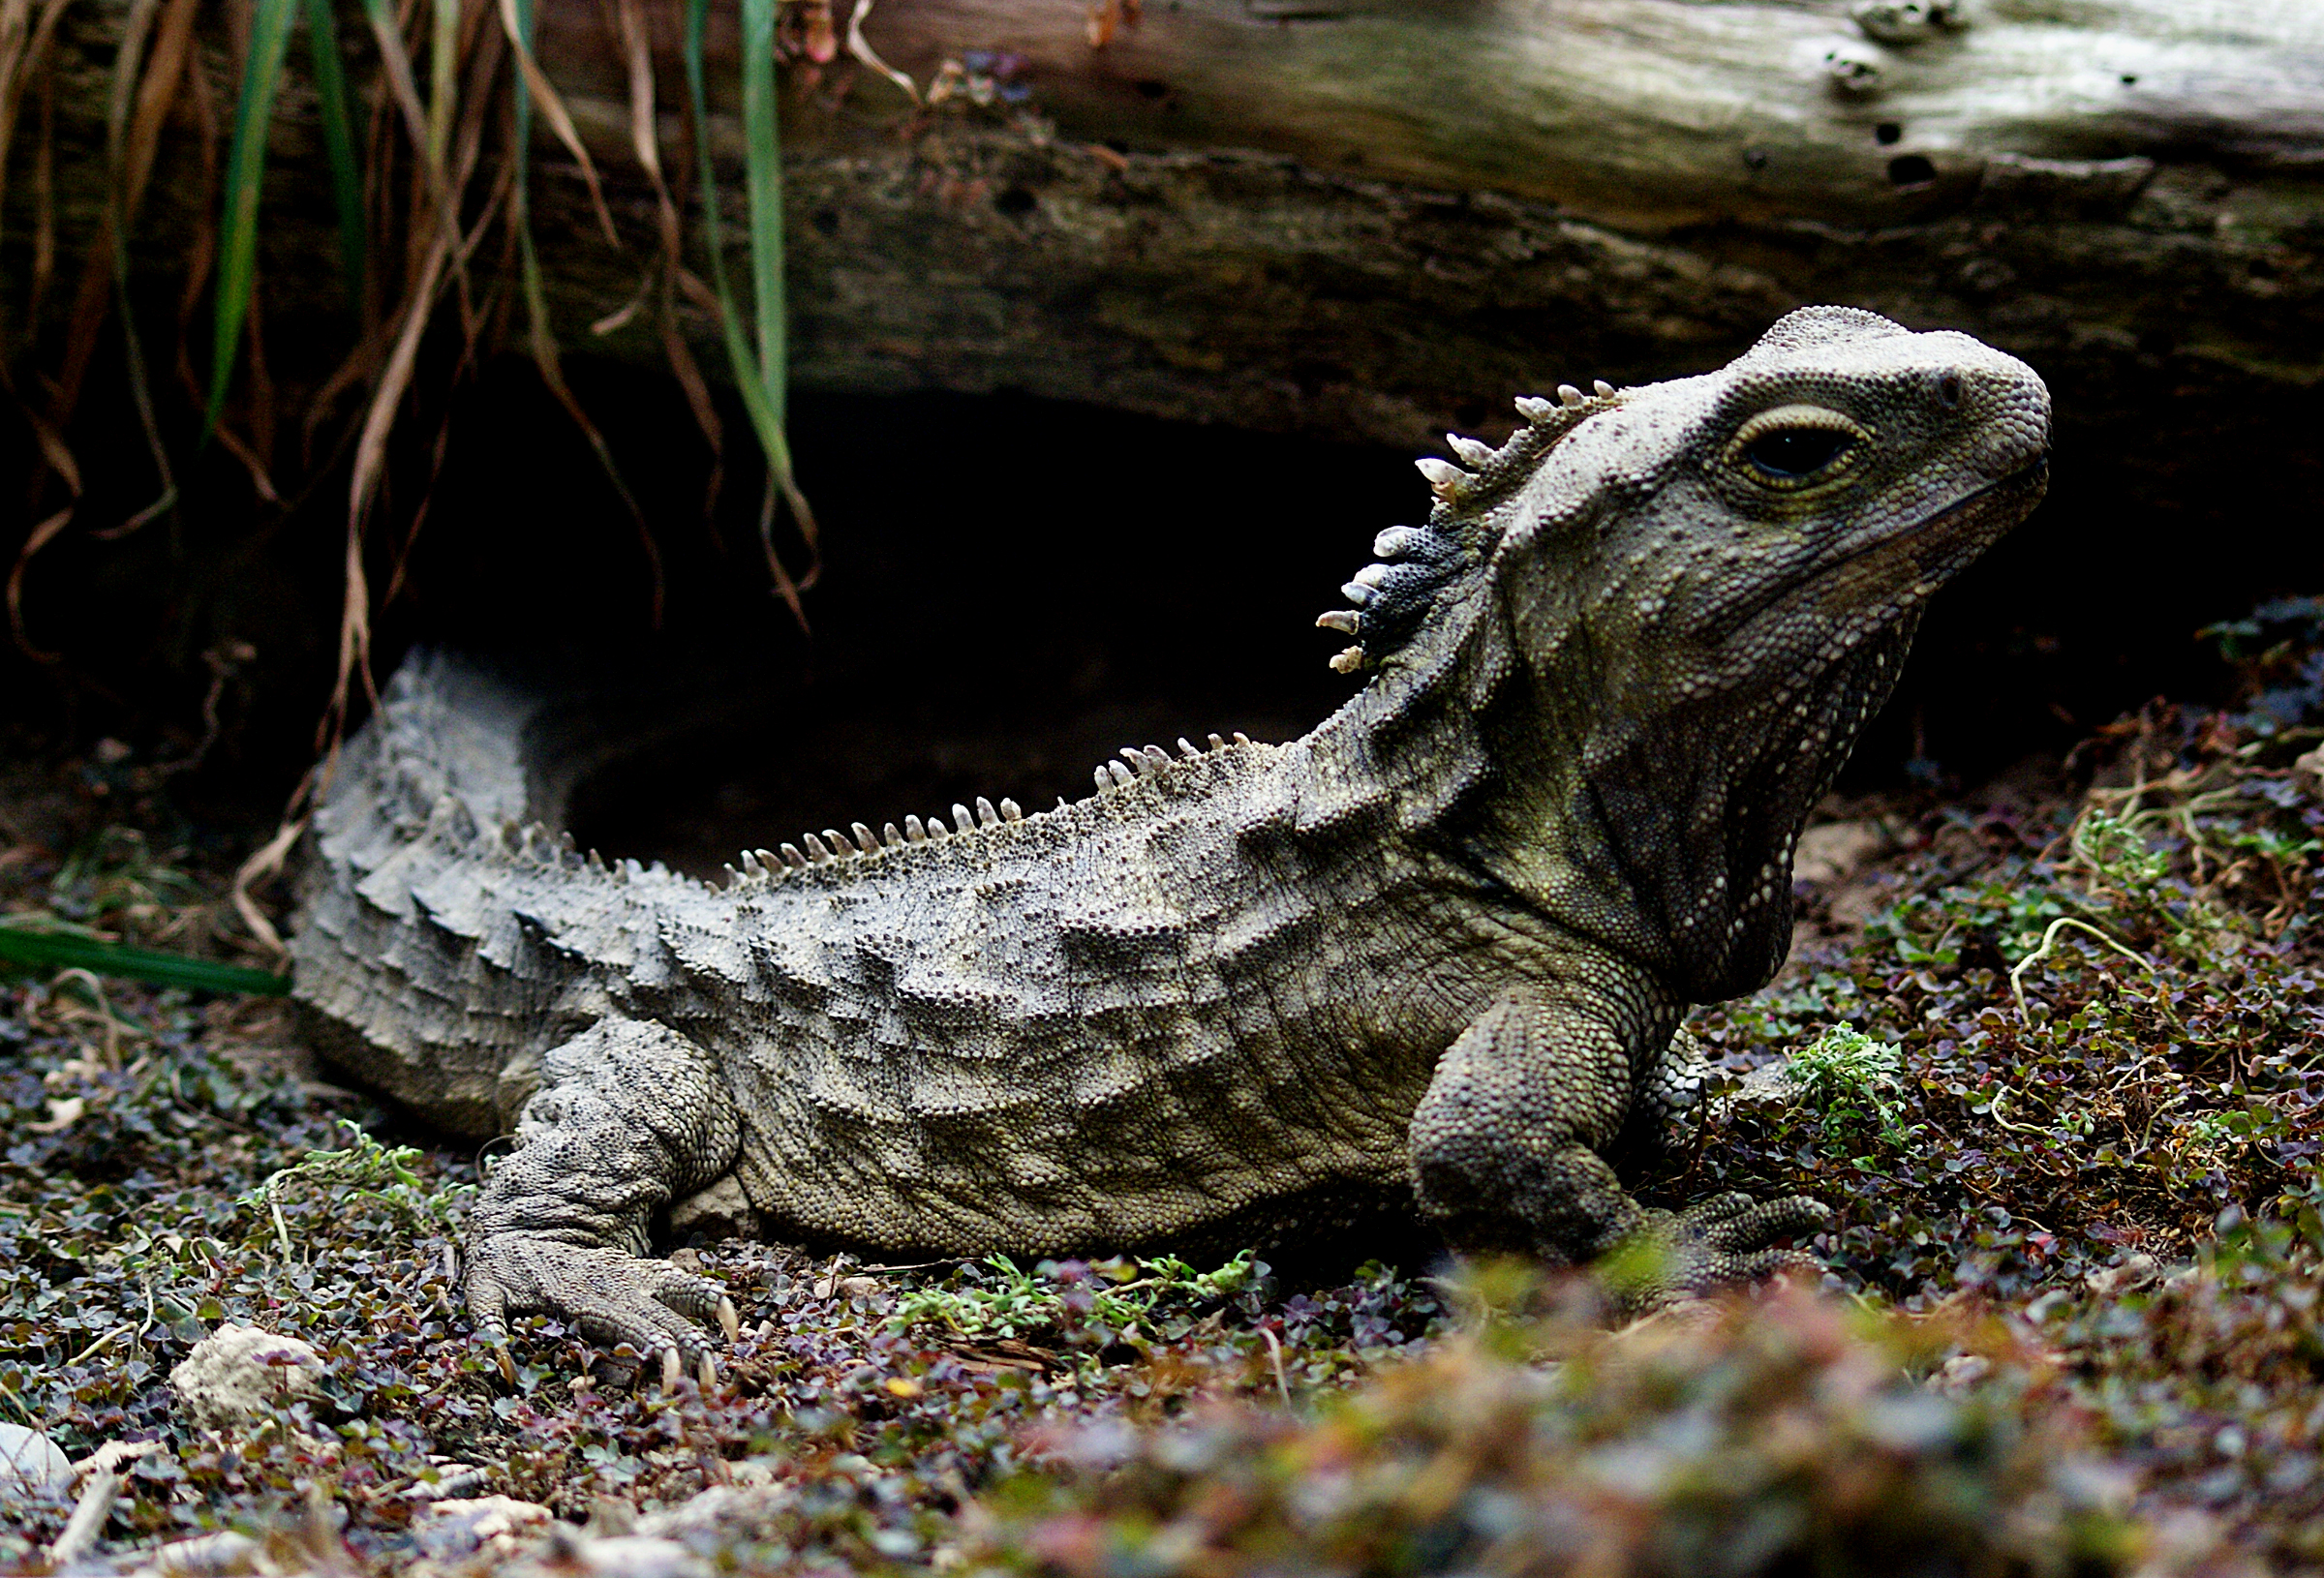
nature, wildlife, zoo, reptile, iguana, fauna, lizard, vertebrate, reptiles, flickrsbestcreatures, tuataranewzealand, livingfossil, agamidae, american alligator, scaled reptile, lacertidae